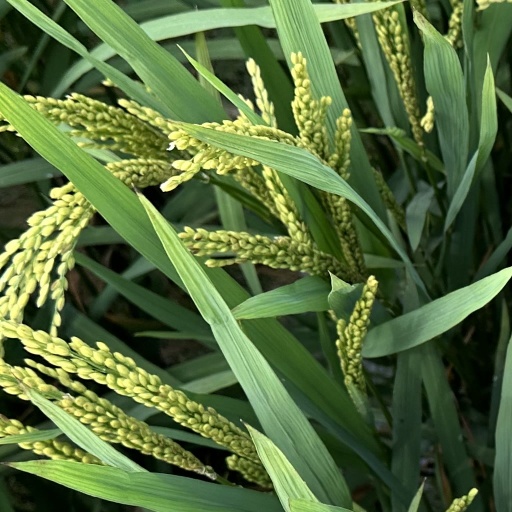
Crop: rice